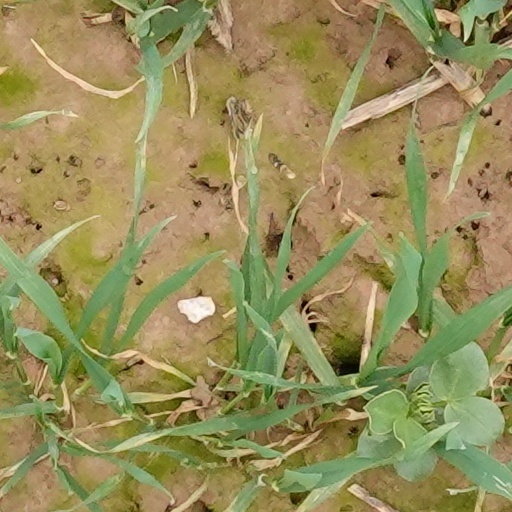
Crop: wheat